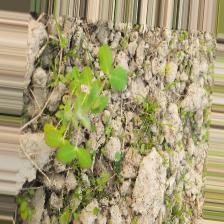
Label: Lentil Rust